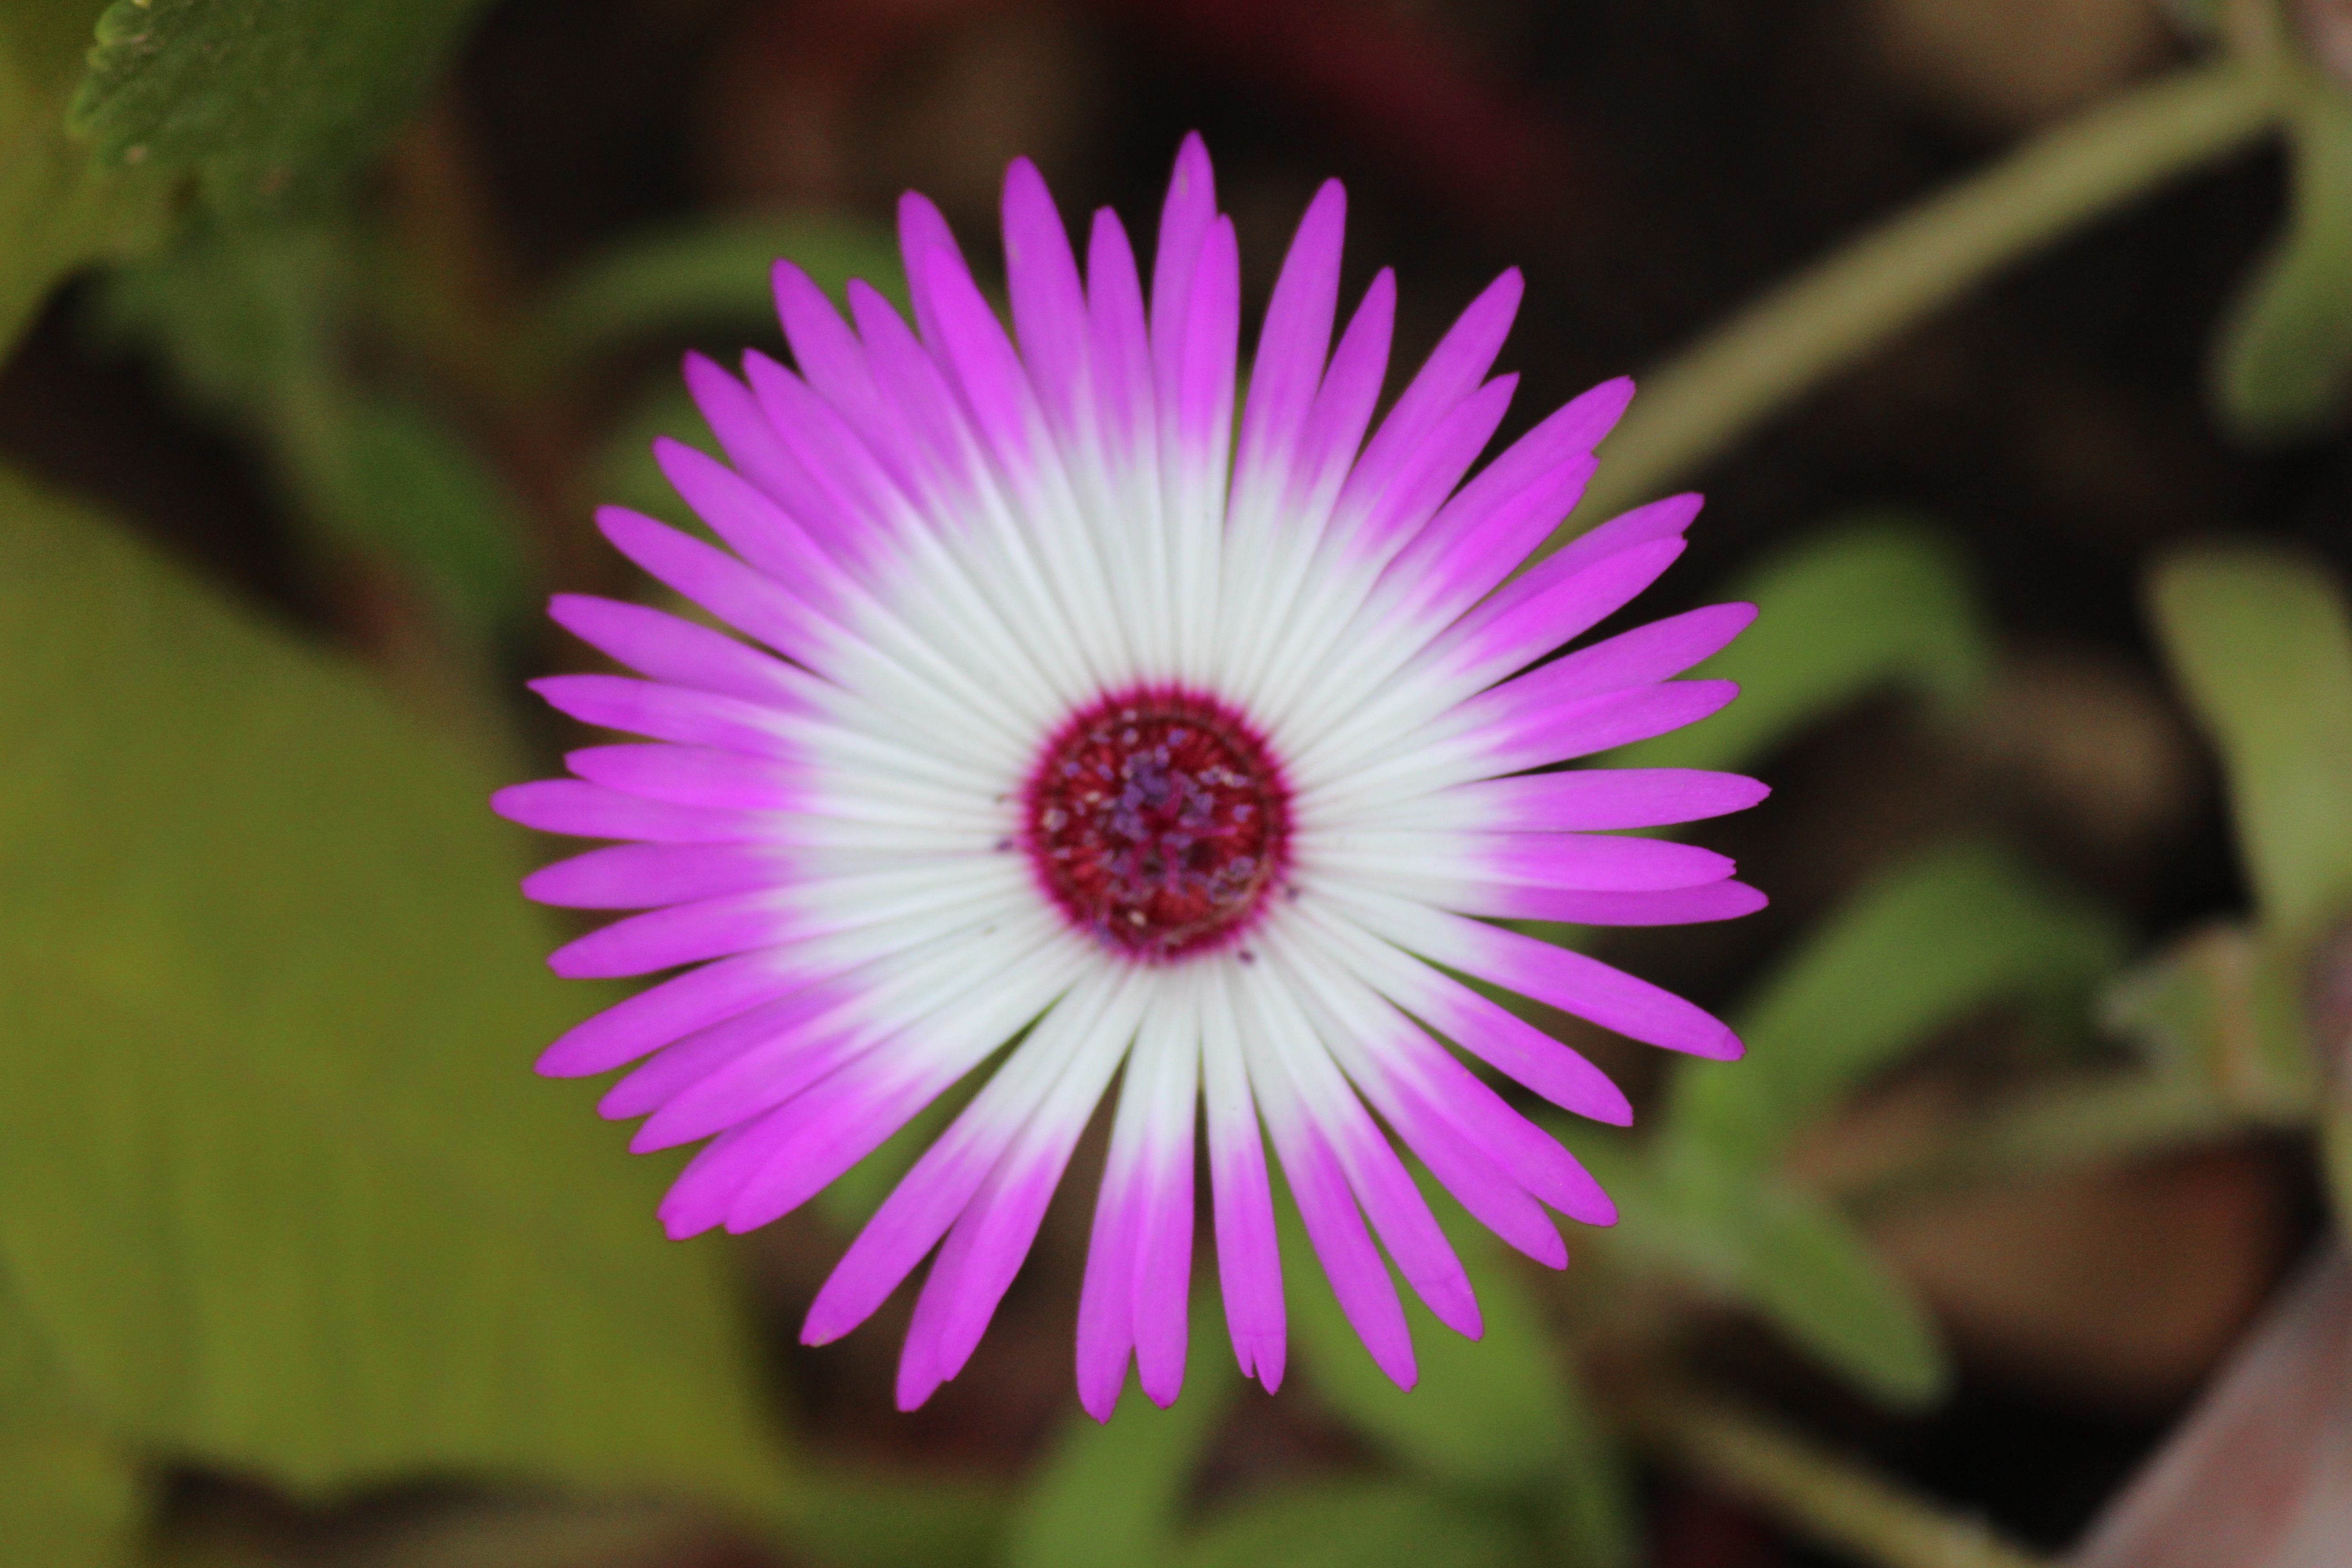
nature, blossom, plant, photography, flower, petal, bloom, floral, daisy, fresh, botany, flora, wildflower, close up, bright, dianthus, macro photography, flowering plant, annual plant, livingstone daisy, plant stem, land plant, ice plant family, dorotheanthus bellidiformis